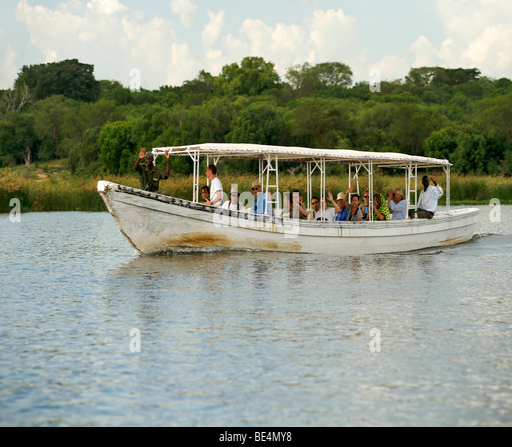
view of a tourist boat